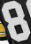
Number: 8